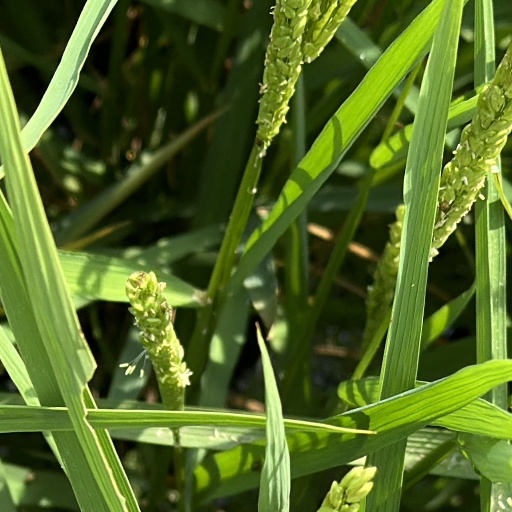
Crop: rice